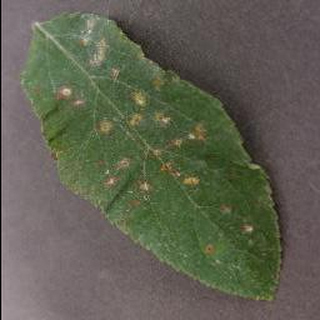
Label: apple_cedar_apple_rust